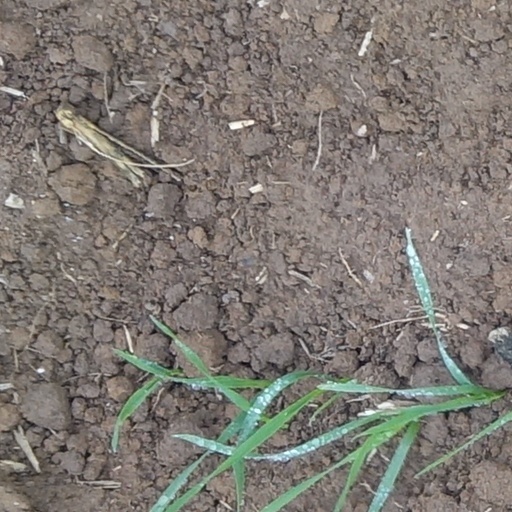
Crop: wheat